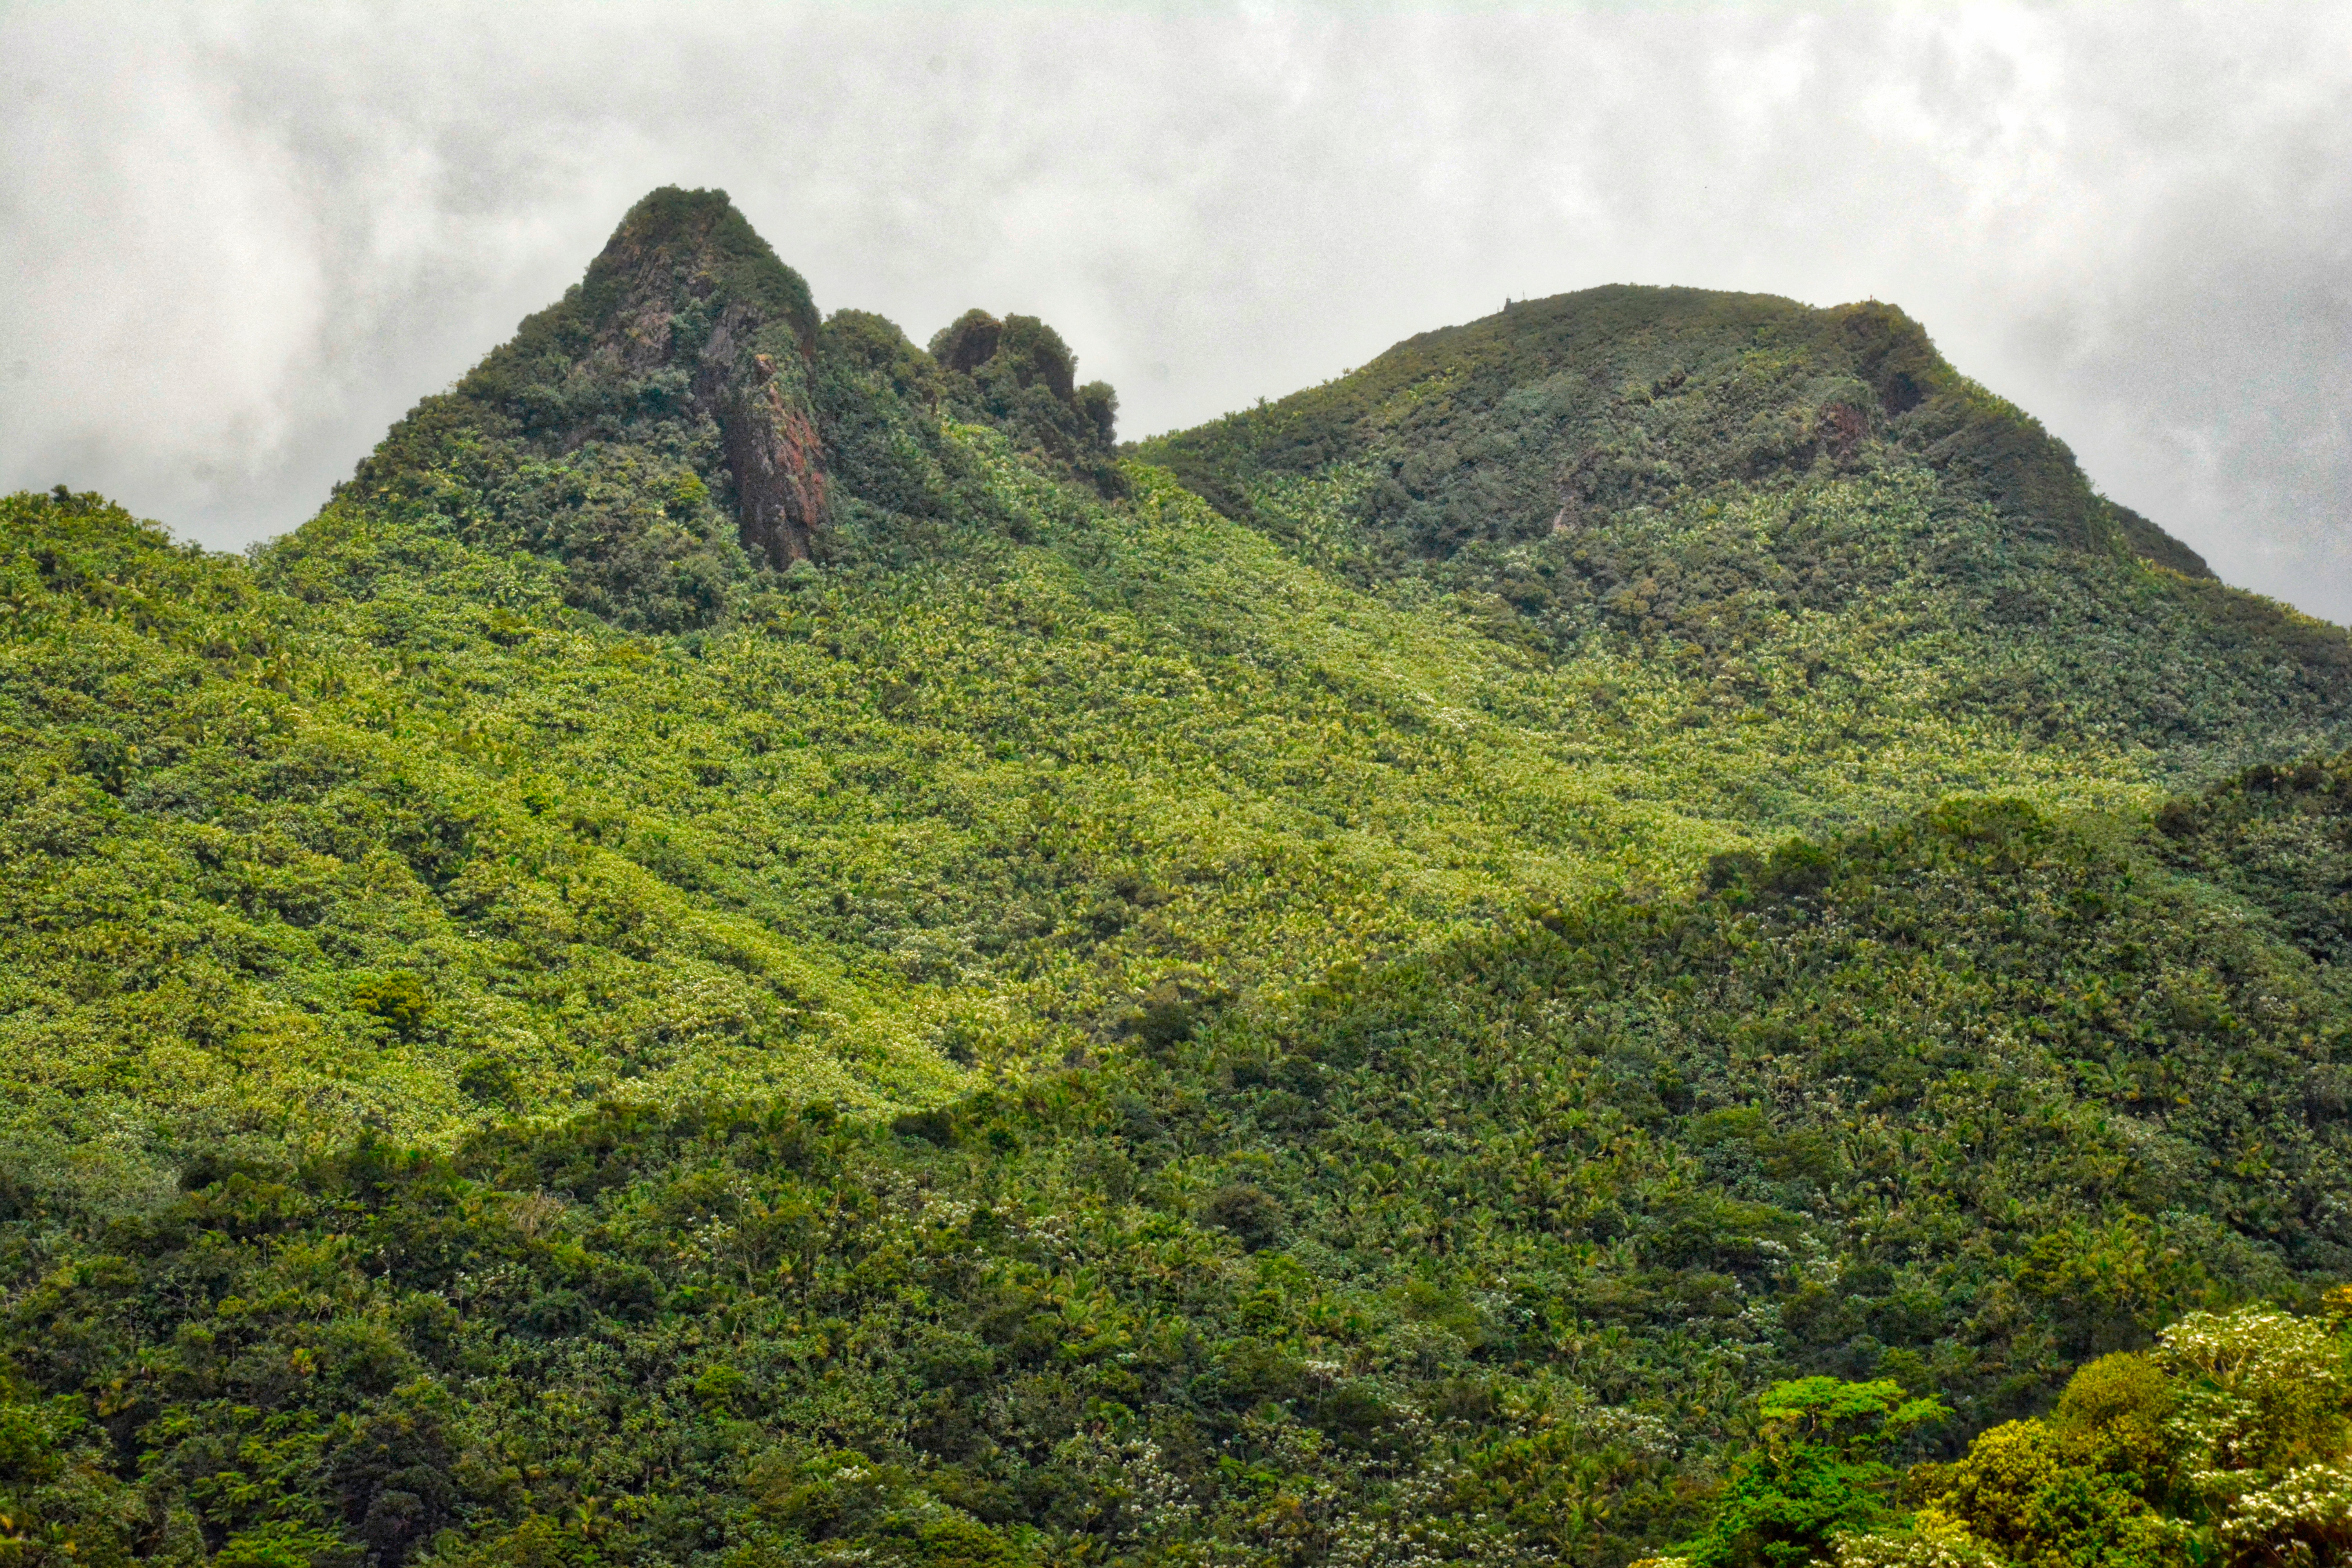
landscape, nature, forest, rock, wilderness, walking, mountain, hill, adventure, valley, mountain range, green, jungle, highland, terrain, ridge, summit, vegetation, rainforest, plateau, fell, habitat, ecosystem, landform, mountain pass, natural environment, geographical feature, mountainous landforms